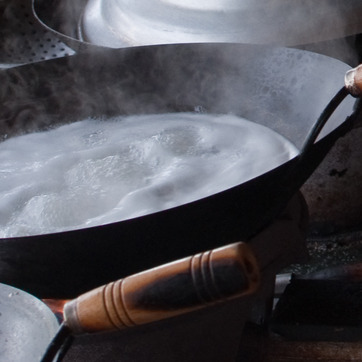
Material: food